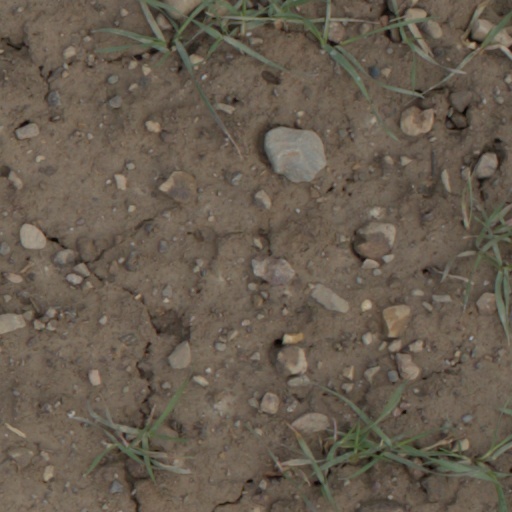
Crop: wheat